Werribee line

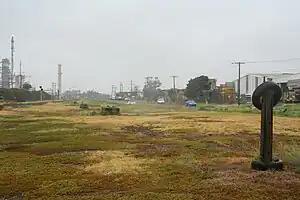
The site of the former Williamstown Racecourse station, 2008.

The Williamstown Racecourse branch closed in May 1950. Duplication of the Werribee line occurred in stages between 1960 and 1968, with the Altona branch converted to Automatic Block Signalling in October 1967. First announced by the Transport Minister Joe Rafferty in 1977, electrification was extended from Altona Junction to Werribee in September 1983, whilst in January 1985, the Altona line was extended to Westona.